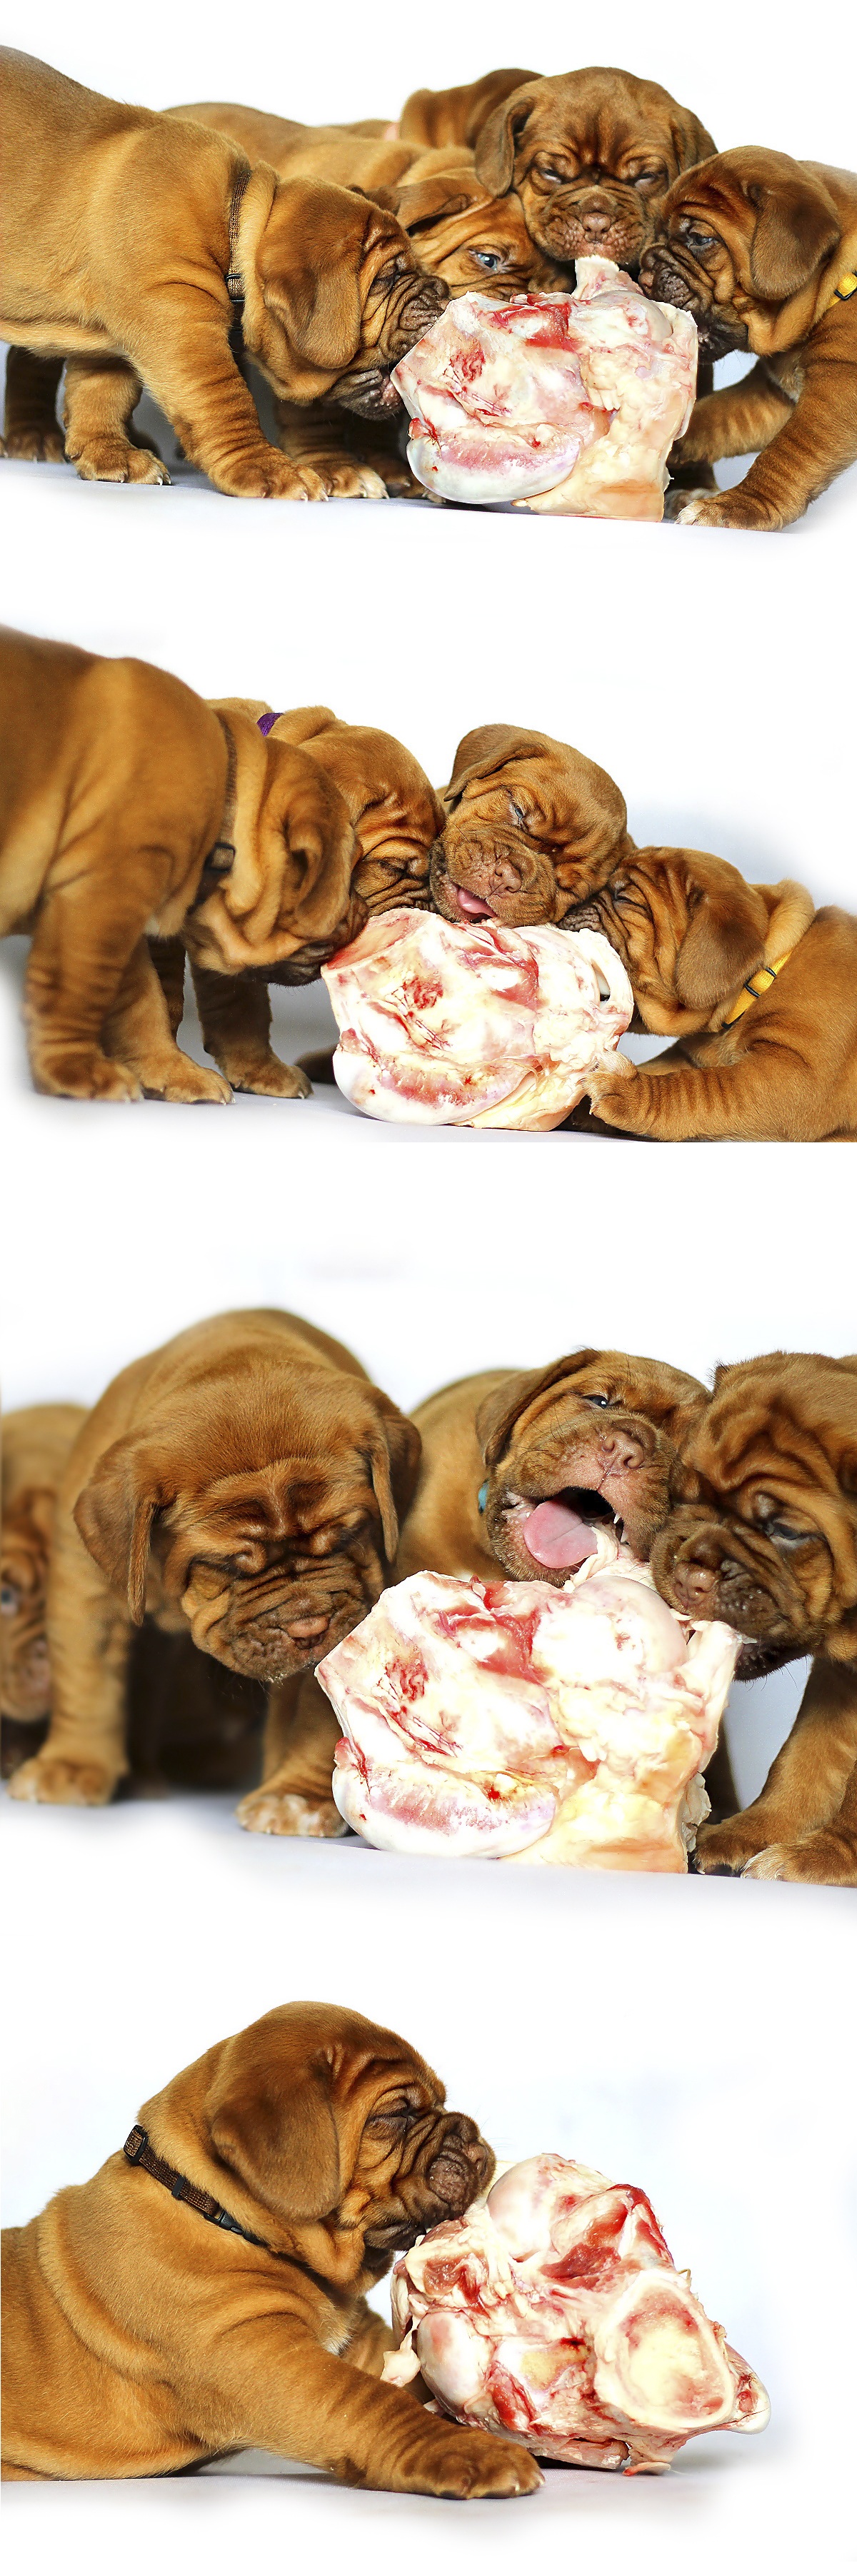
nature, white, seating, home, puppy, dog, animal, cute, pet, portrait, young, small, studio, brown, mammal, child, clothing, meat, bulldog, thoroughbred, face, de, french, background, happy, lovely, newborn, funny, bordeaux, big, nice, bones, adorable, rare, wrinkled, mastiffs, family tree, mastiff, are you looking for